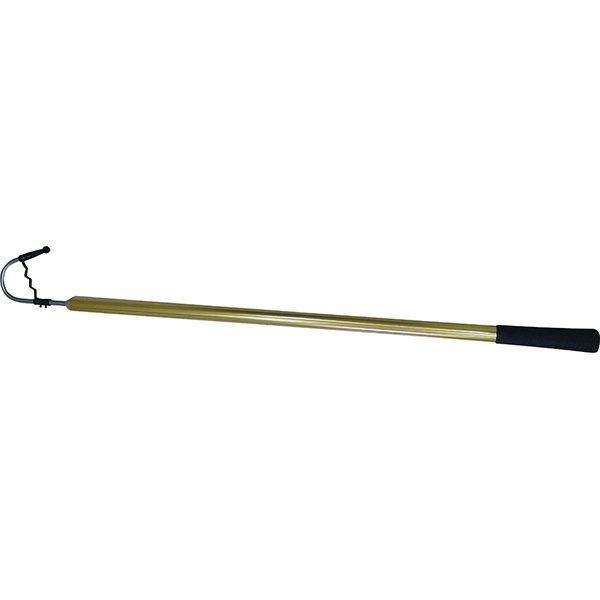
Tacklepro Fishing Gaff W/ Stainless Head
PE9374 - Fishing Gaff • 150mm Stainless Steel Hook• 900mm Aluminium Handle• Rubber Grip
Brand: Promarine
Category: Sporting Goods > Outdoor Recreation > Fishing > Fishing Gaffs